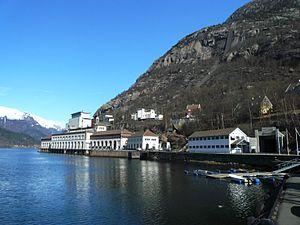
La centrale hydroélectrique de Tyssedal est un ensemble d'installations hydroélectriques et un musée situé à Tyssedal, dans la commune d'Odda, comté de Hordaland, Norvège.
Le secteur de l'hydroélectricité en Norvège occupe une place majeure non seulement en Norvège, mais aussi sur le marché scandinave : 95,8 % de la production électrique norvégienne était d'origine hydraulique en 2017, et 10 % de cette production était exportée, permettant en particulier de compenser l'irrégularité de la production éolienne danoise ; la pose d'un câble sous-marin Norvège-Royaume Uni a été décidée en 2015.